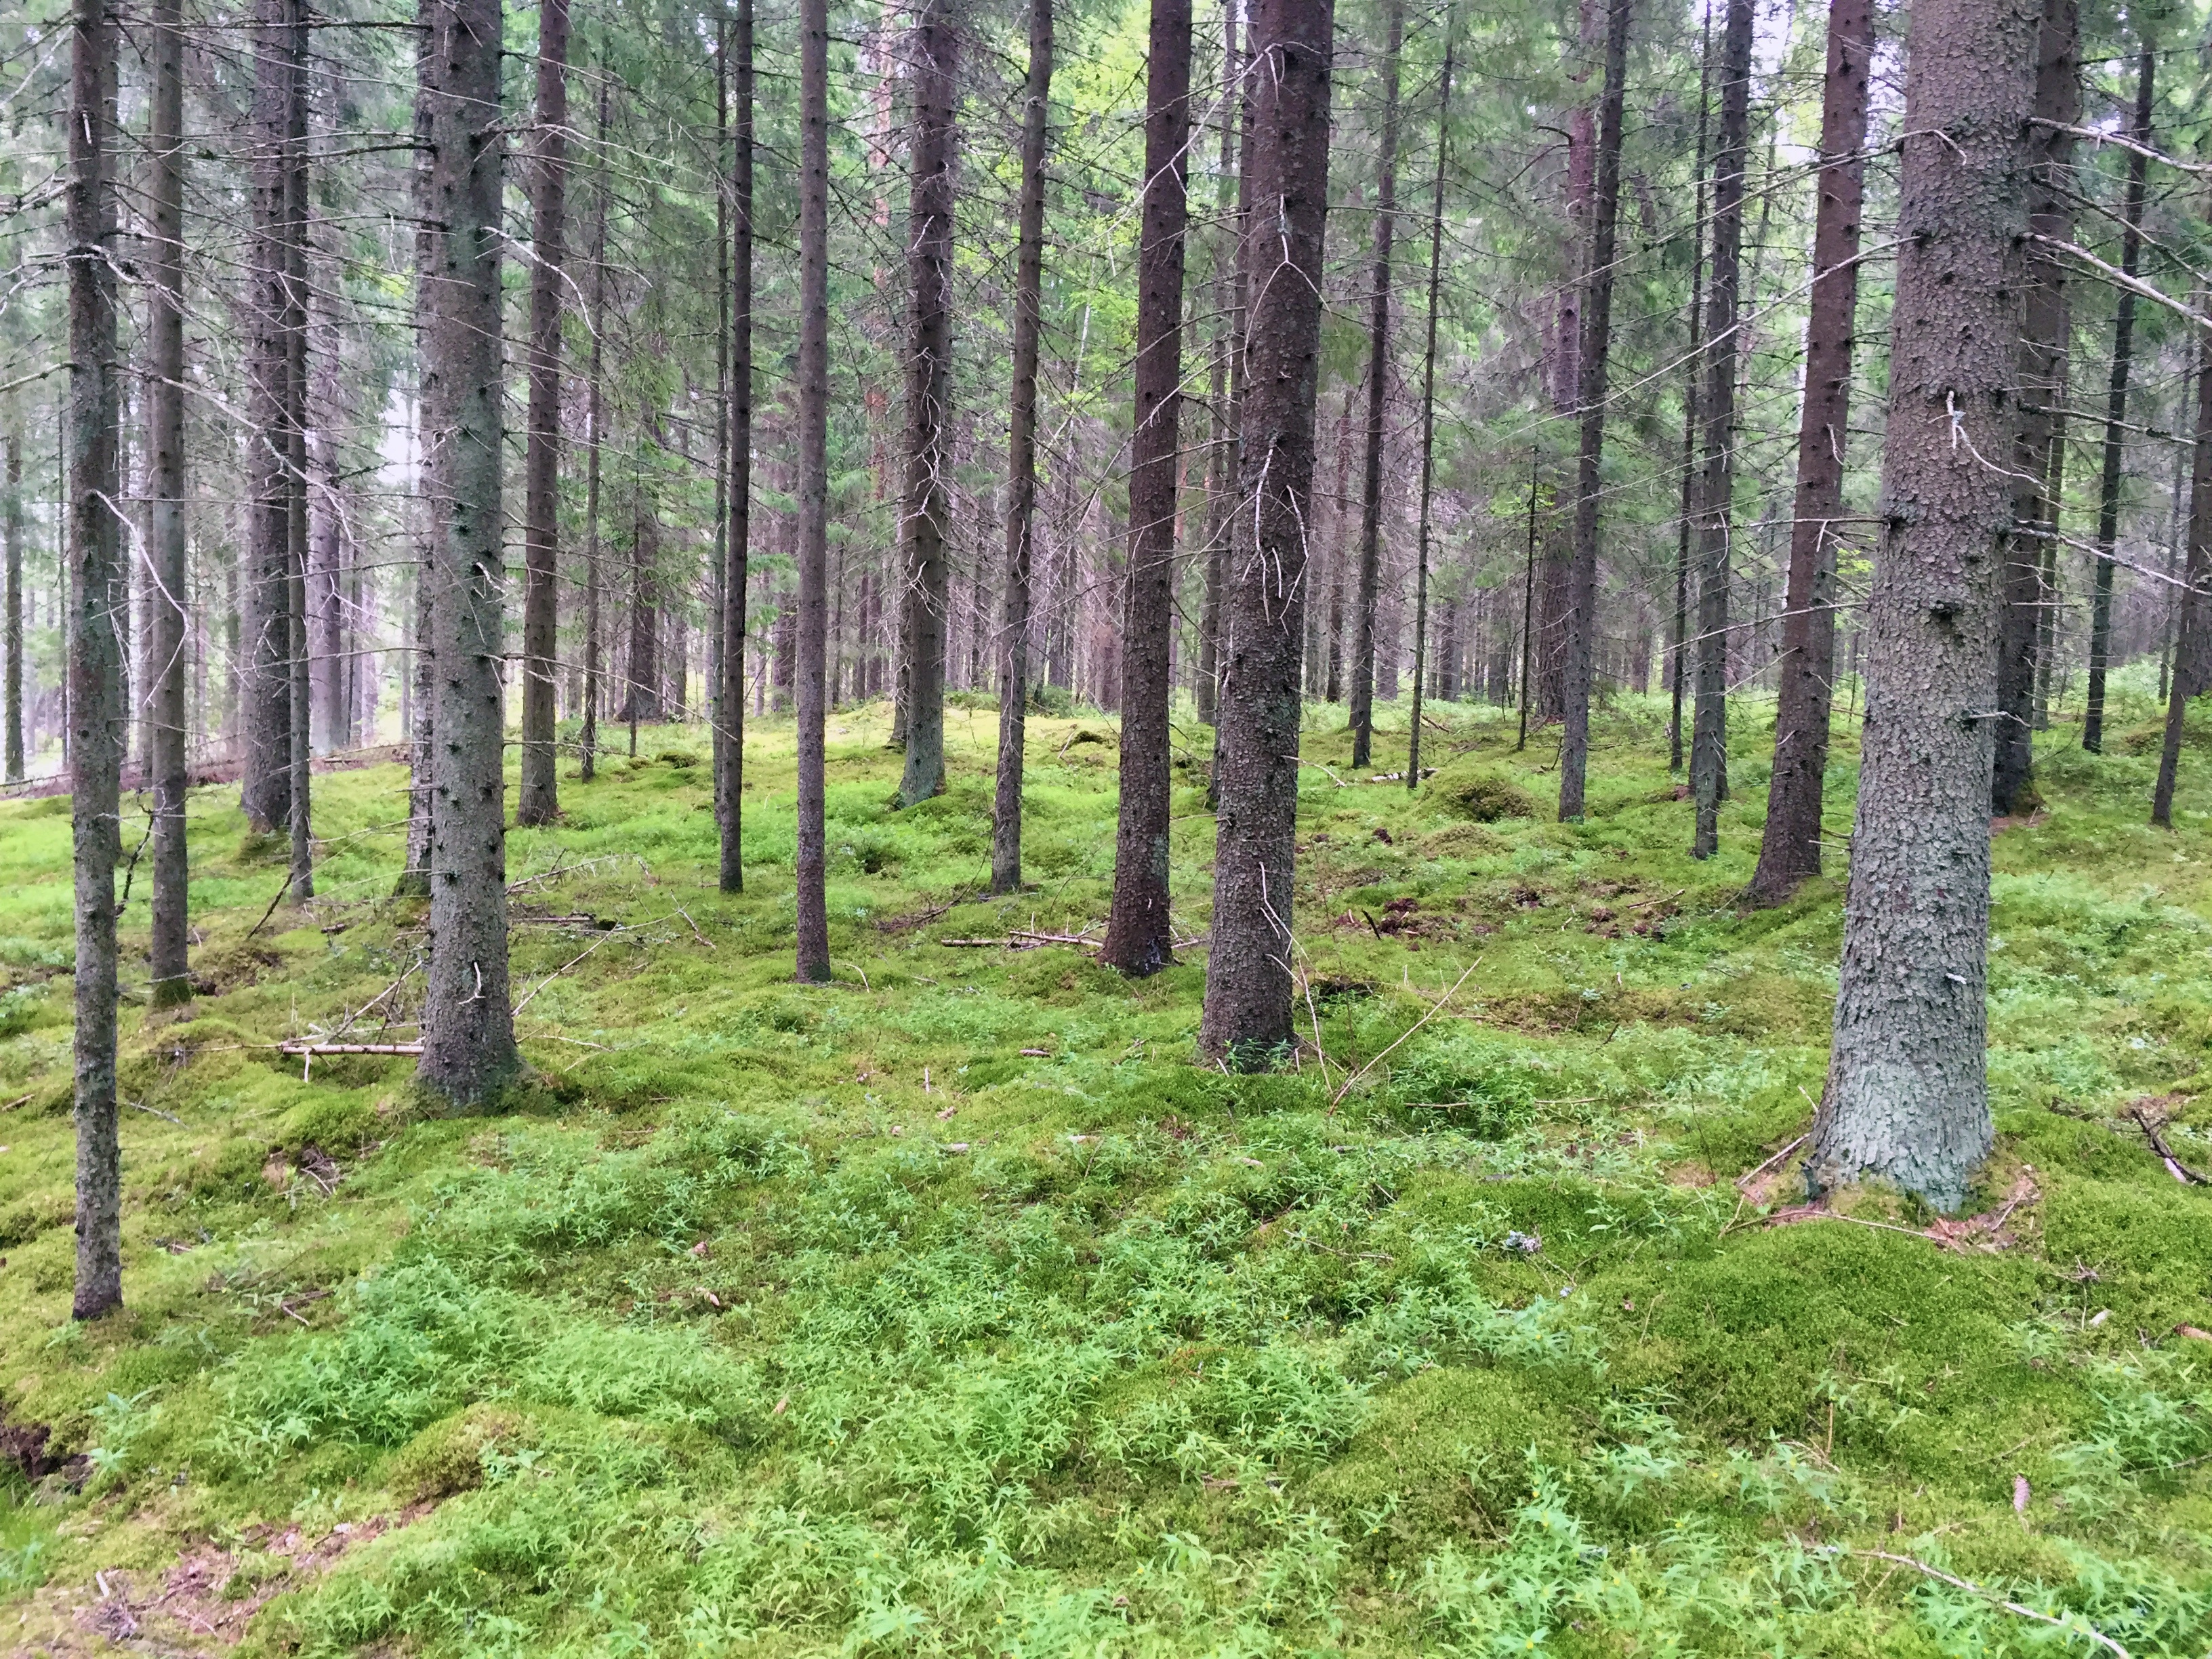
landscape, tree, nature, forest, path, grass, wilderness, meadow, trunk, autumn, vegetation, deciduous, grove, woodland, ecosystem, finnish, nature reserve, state park, biome, old growth forest, temperate broadleaf and mixed forest, temperate coniferous forest, land lot, riparian forest, shrubland, spruce fir forest, plant community, tropical and subtropical coniferous forests, northern hardwood forest concept, valdivian temperate rain forest